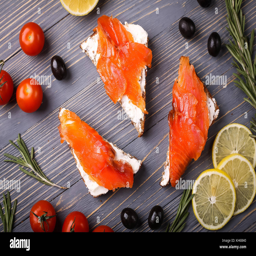
food sliced on the table for meals .